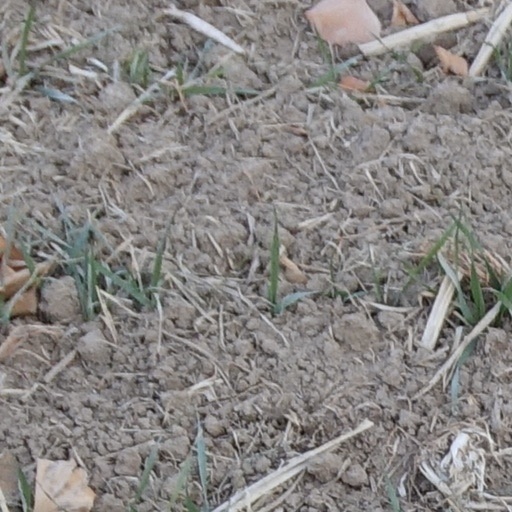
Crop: wheat